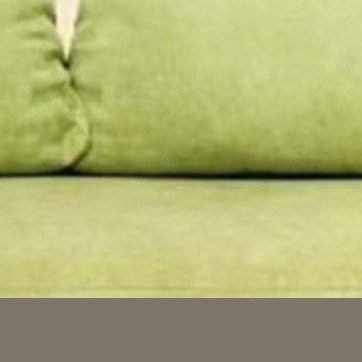
Material: fabric